Grandstand (game manufacturer)

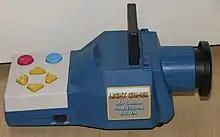
A Playtime Light Games console

The projector-based game system was developed by Hong Kong company Playtime Products, and was released in other regions where it is known as the Light Games Color LCD Projector. It was Playtime's only console to be sold. Fantastiko released the "PROJECTOR MEGA VIDEO GAME Color LCD system" in Italy in 1988, while Grandstand rebranded it as "Light Games LCD Colour Projection System" for the UK, and Hunter Caesar Toys (Defunct in 1996) released it for Australia. It is a tabletop projector-based machine with built-in controller, that runs games on small cartridges with LCD windows. Light would be directed through the LCD window and magnified onto a wall. The window was painted with a semi-transparent background and the black LCD display would block the light from passing through. This provided 'big screen' entertainment and was a novelty at the time. The visual design and "animation" being projected from these game carts is somewhat reminiscent of Nintendo's popular Game & Watch series of electronic handheld game devices that consist of a segmented LCD display being pre-printed with an overlay. The machine runs on D sized batteries and was available for sale in various parts of Europe including the UK. Thirteen games were developed for it.